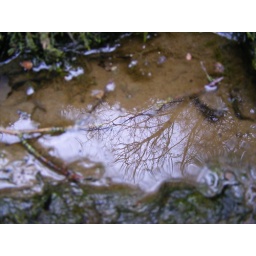
trees in the water